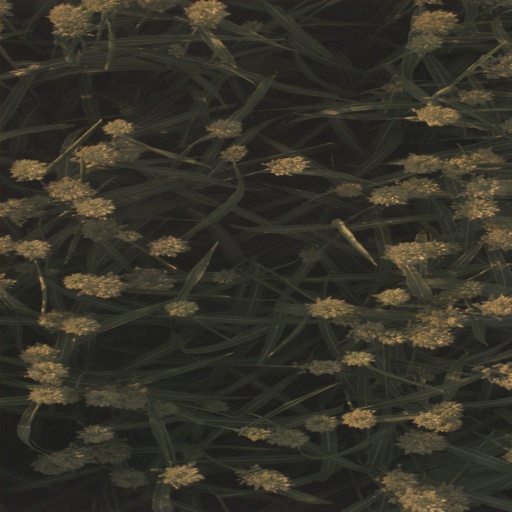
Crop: sorghum